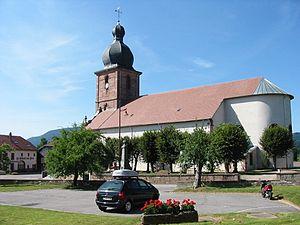
Bertrimoutier, département des Vosges. L'église vue du parc.
Bertrimoutier est une commune française située dans le département des Vosges, en région Grand Est.